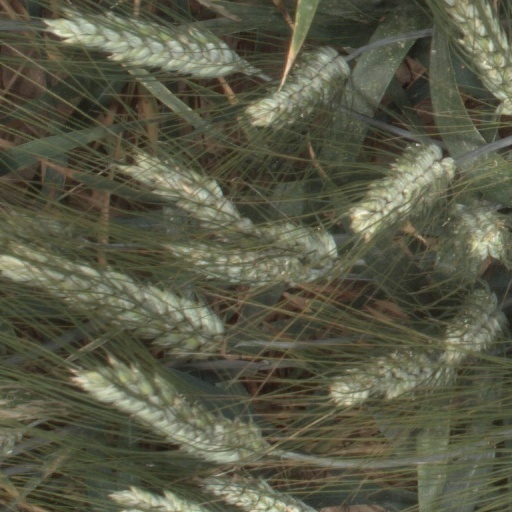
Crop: wheat